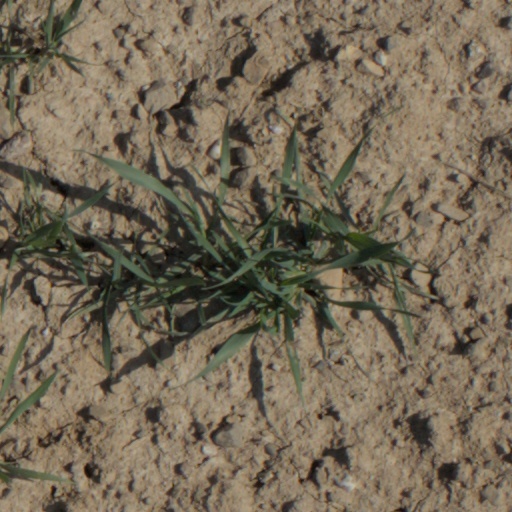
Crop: wheat